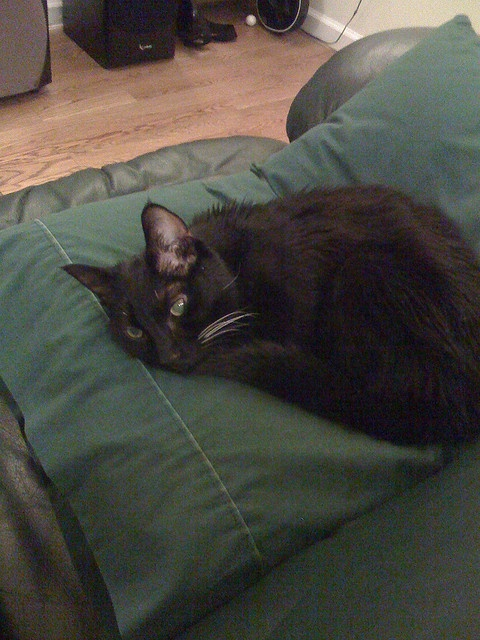
A cat laying down on a pillow on a couch
The black cat is trying to take a nap on the pillow.
Ablack cat resting comfortably on a green pillow.
A black cat resting on top of a green pillow.
A black cat laying on a green pillow.